Charles Harford Lloyd

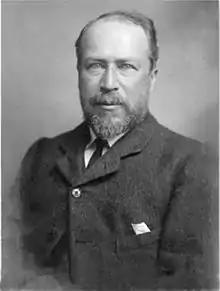
Charles Harford Lloyd

Charles Harford Lloyd (Thornbury, 16 October 1849 – Eton, 16 October 1919) was an English composer who became a well-known organist in his time.